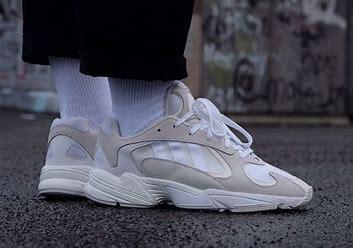
Brand: Adidas
Model: Yung 1